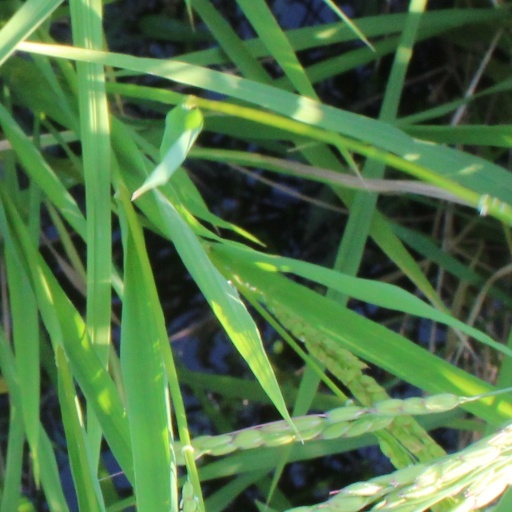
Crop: rice